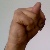
The image shows a hand gesture representing the letter 'N' in Indian Sign Language.